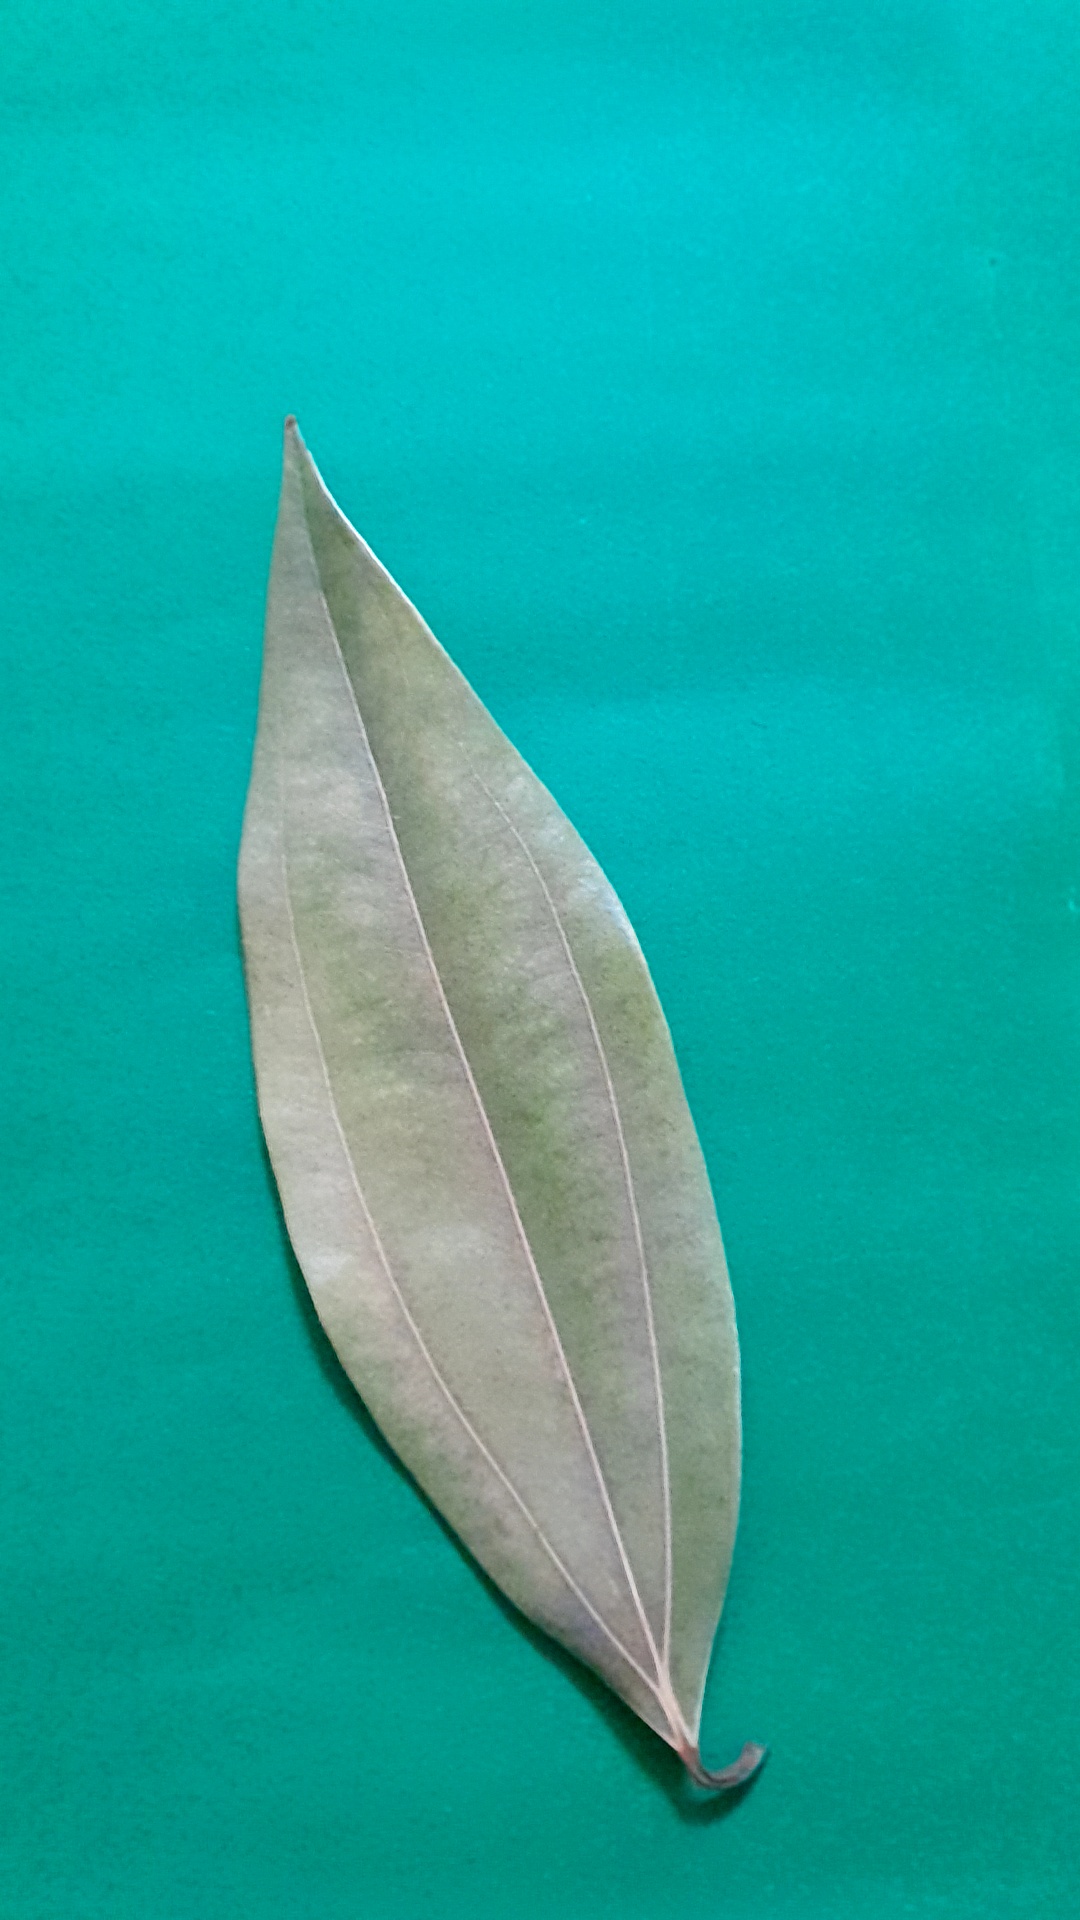
Label: Dry Leaf